Oryol

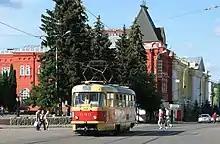
Tatra T3SU tram

On December 14, 2024 during the Russian invasion of Ukraine an oil depot in Oryol was attacked and set on fire by Ukrainian drones. Russian social media reported explosions and the governor confirmed a fire had broken out at an "infrastructure facility". A fire at the oil depot was detected by NASA's FIRMS.